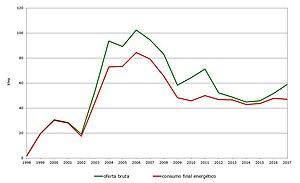
Consommation de gaz brute (vert) et finale (rouge) en Uruguay en ktep, 2017
Le secteur de l’électricité de l’Uruguay repose traditionnellement sur l’hydroélectricité nationale ainsi que sur les centrales thermiques. L’Uruguay dépend aussi des importations en provenance d’Argentine et du Brésil en période de pic de demande.